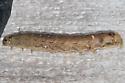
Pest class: cutworms